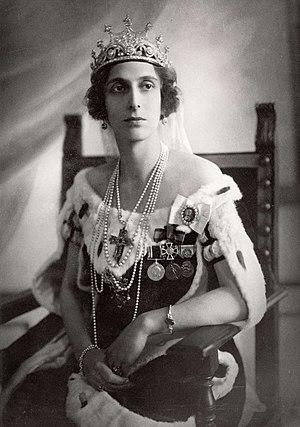
Cette liste présente les conjoints des souverains suédois. À l'exception de Frédéric de Hesse-Cassel, tous ont été des femmes, qui ont été titrées reines. Frédéric de Hesse-Cassel, devint par la suite roi sous le titre de Frédéric Iᵉʳ, à la suite de l'abdication de son épouse.
Louise de Suède, née le 13 juillet 1889 à Seeheim-Jugenheim et morte le 7 mars 1965 à Stockholm, est une reine consort de Suède, épouse du roi Gustaf VI Adolf.
La maison de Battenberg est une famille princière allemande, issue d'une branche morganatique de la maison de Hesse.